Zebra shark

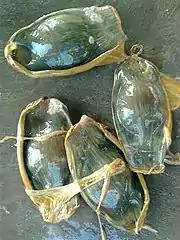
Several egg cases of the zebra shark

The courtship behavior of the zebra shark consists of the male following the female and biting vigorously at her pectoral fins and tail, with periods in which he holds onto her pectoral fin and both sharks lie still on the bottom. On occasion this leads to mating, in which the male curls his body around the female and inserts one of his claspers into her cloaca. Copulation lasts for two to five minutes. The zebra shark is oviparous, with females laying large egg capsules measuring long, wide, and thick. The egg case is dark brown to purple in color, and has hair-like fibers along the sides that secure it to the substrate. The adhesive fibers emerge first from the female's vent; the female circles vertical structures such as reef outcroppings to entangle the fibers, so as to anchor the eggs. Females have been documented laying up to 46 eggs over a 112-day period. Eggs are deposited in batches of around four. Reproductive seasonality in the wild is unknown.